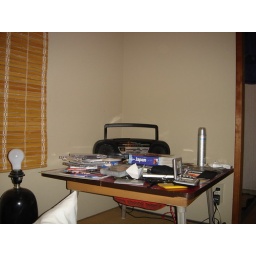
The first photo taken with the new camera. The table is in the room I stayed in, in Duncan's house in Edamitsu.